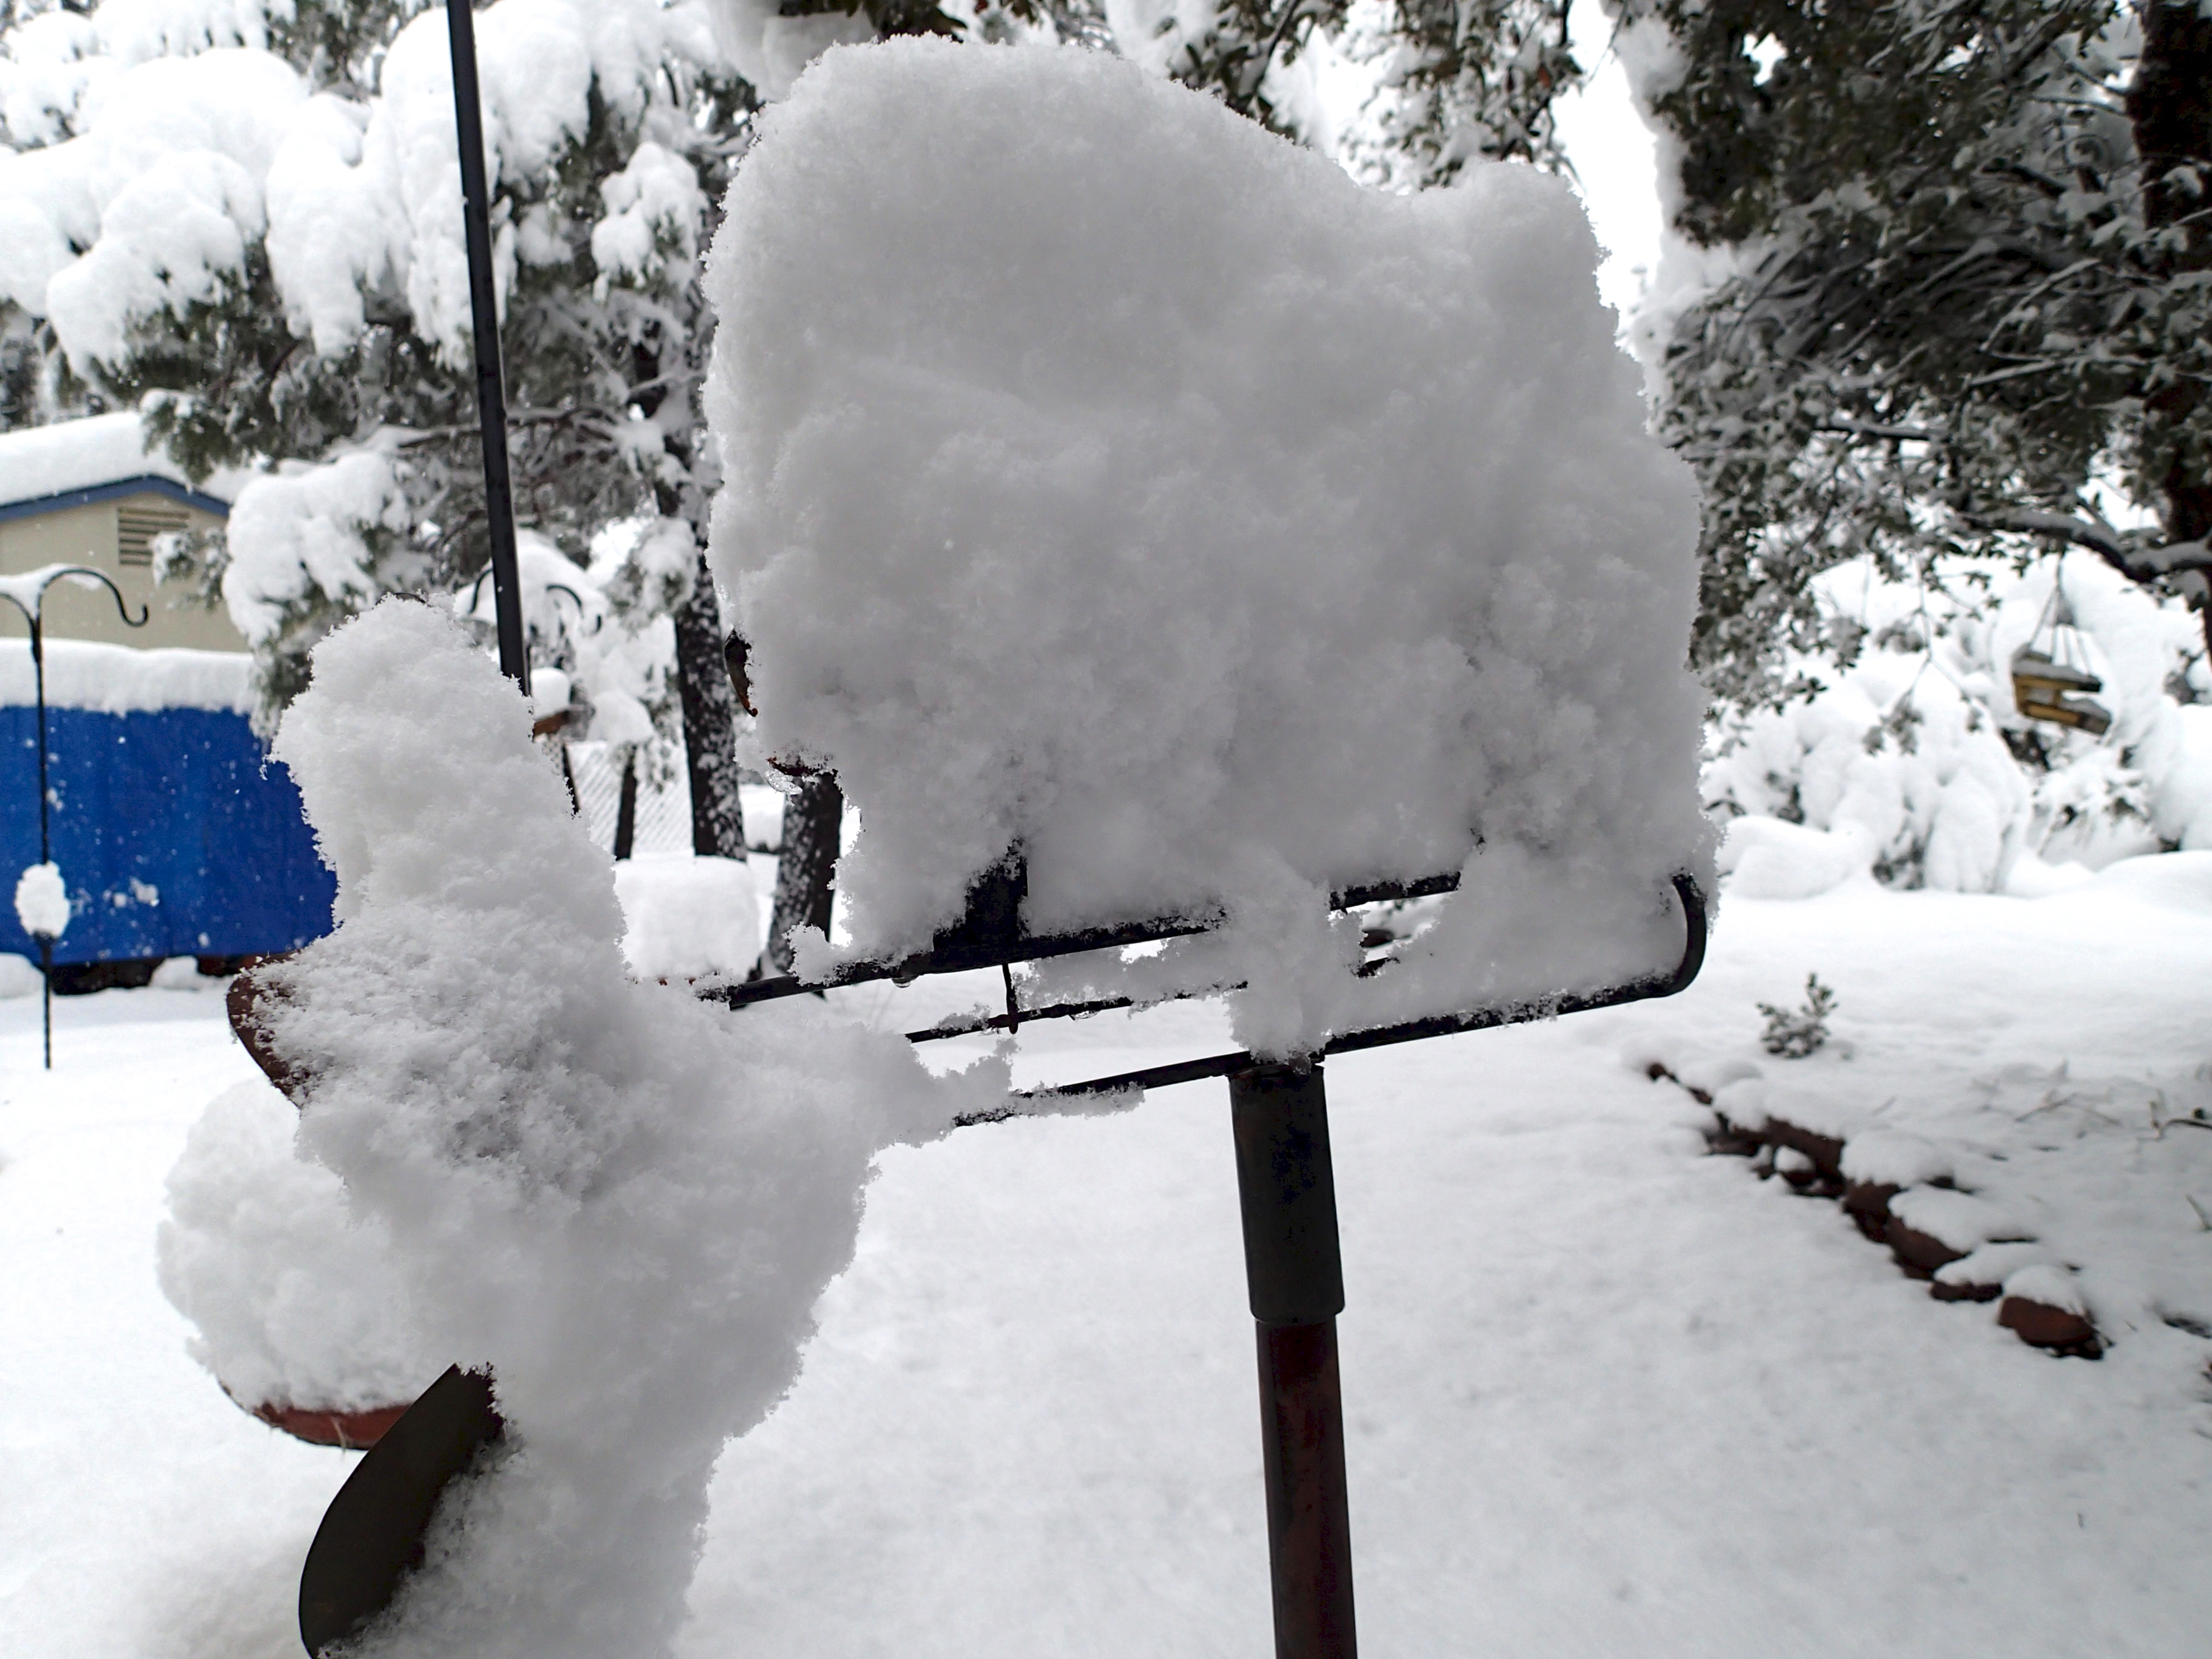
snow, winter, weather, season, spike, blizzard, freezing, winter storm